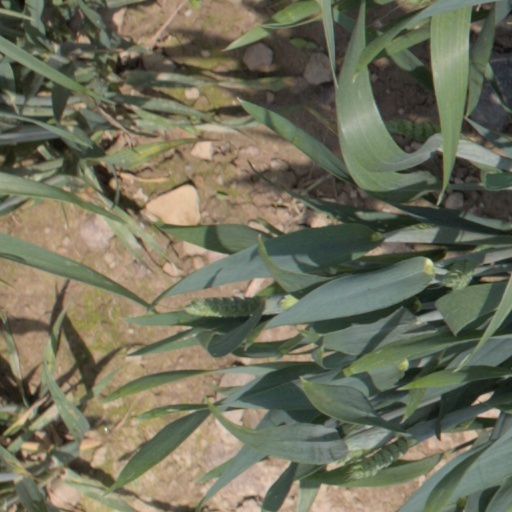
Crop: wheat